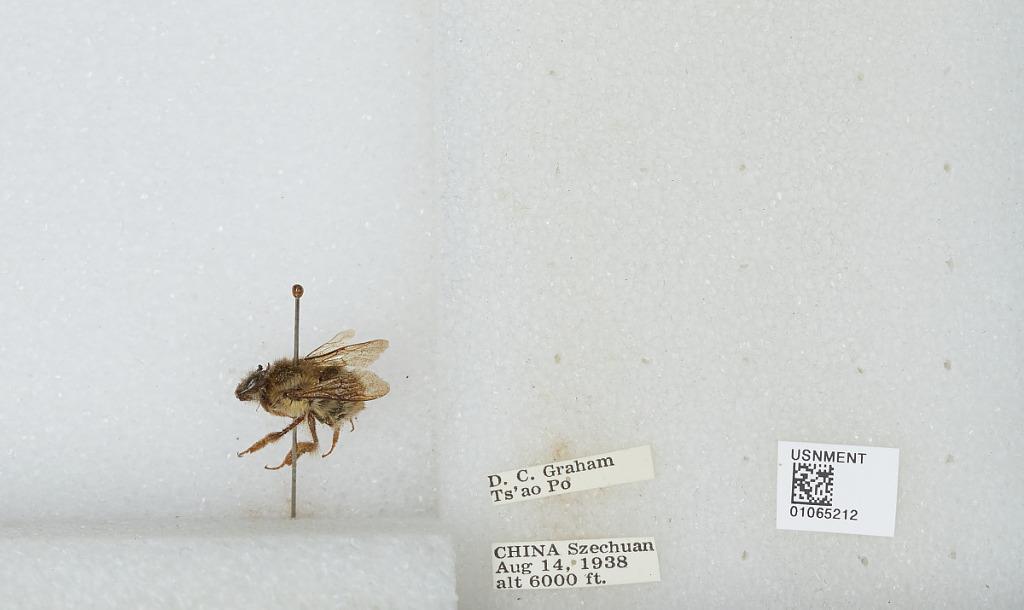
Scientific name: Bombus sp.
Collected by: D. Graham
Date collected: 1938-8-14
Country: China
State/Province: Sichuan
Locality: Ts'ao Po